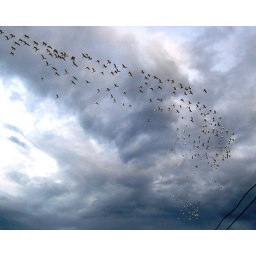
Just above my house balcony